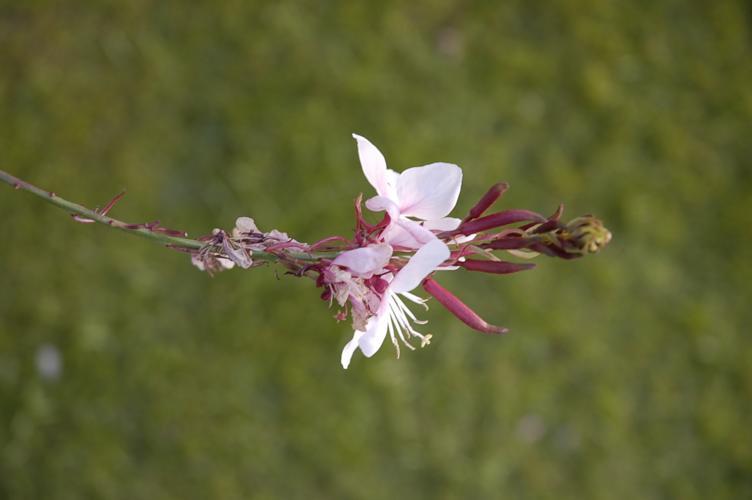
Label: gaura